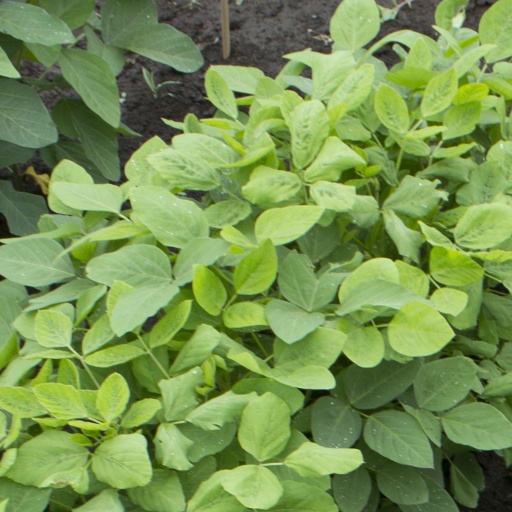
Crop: soybean